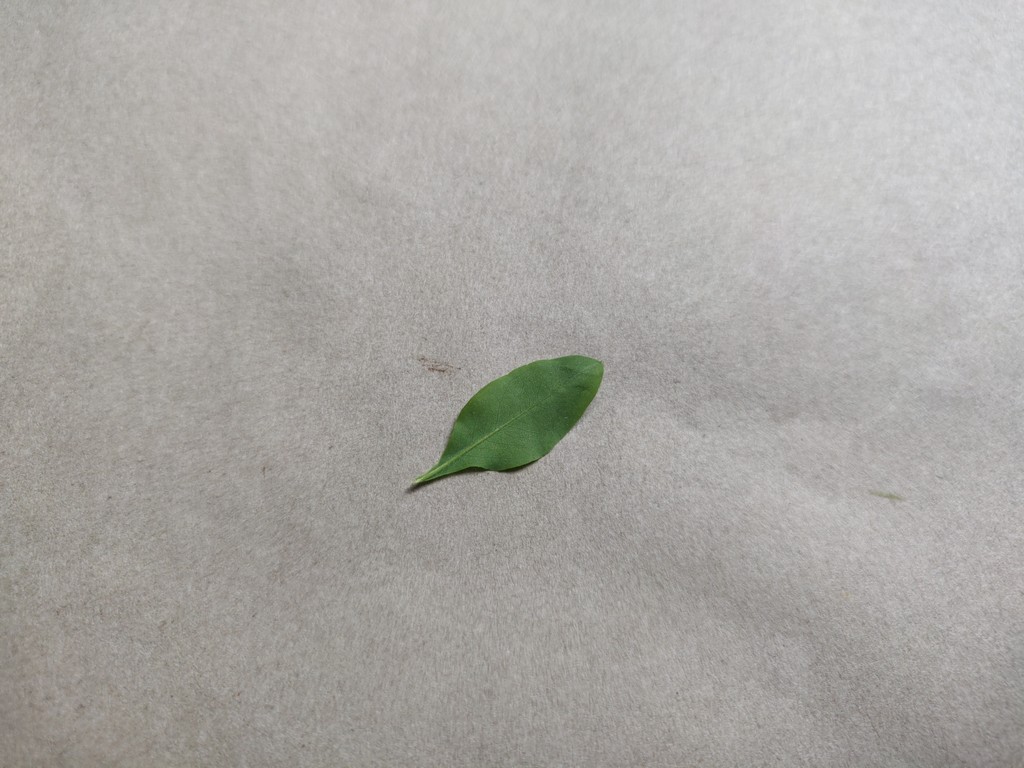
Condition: Healthy
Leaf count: single
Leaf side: back